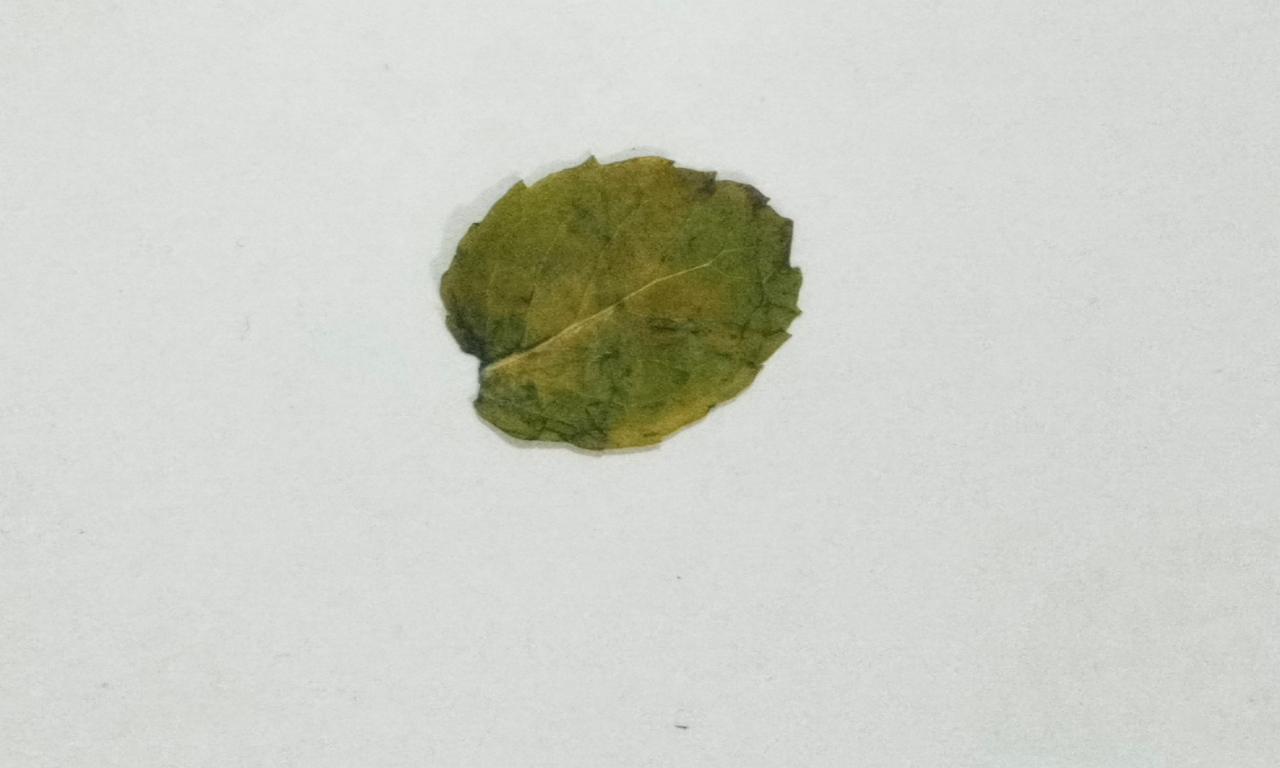
Label: Dried